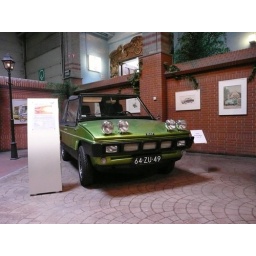
Het DAF Museum is gevestigd in een industrieel monument in Eindhoven. In het DAF Museum zie je de hele geschiedenis van de DAF voertuigen.